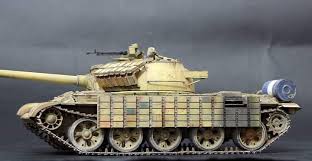
Label: T-62